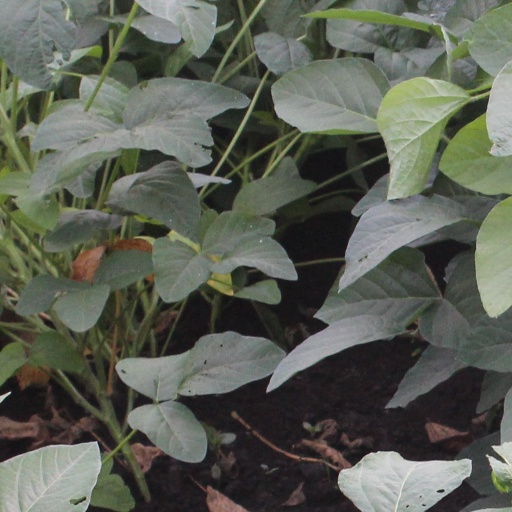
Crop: soybean